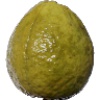
Label: Guava 1